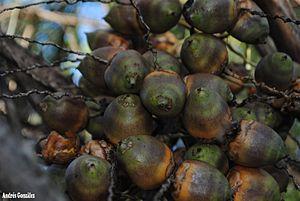
La province de Corrientes est une province du nord-est de l'Argentine, dont la capitale est la ville de Corrientes. Au nord comme à l'ouest elle est délimitée par le Río Paraná, qui la sépare du Paraguay et des provinces du Chaco et de Santa Fe ; sa frontière orientale est constituée par le río Uruguay, qui la sépare de la République d'Uruguay et du Brésil ; les rivières Guayquiraró et Mocoretá délimitent sa frontière sud avec la province d'Entre Ríos. Au nord-est se trouve sa seule frontière artificielle, qui la sépare de la province de Misiones.